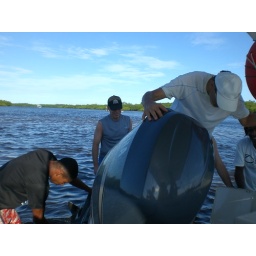
Our boat got stuck in the sand dunes in Inferno River, the guys had to get out and push the boat